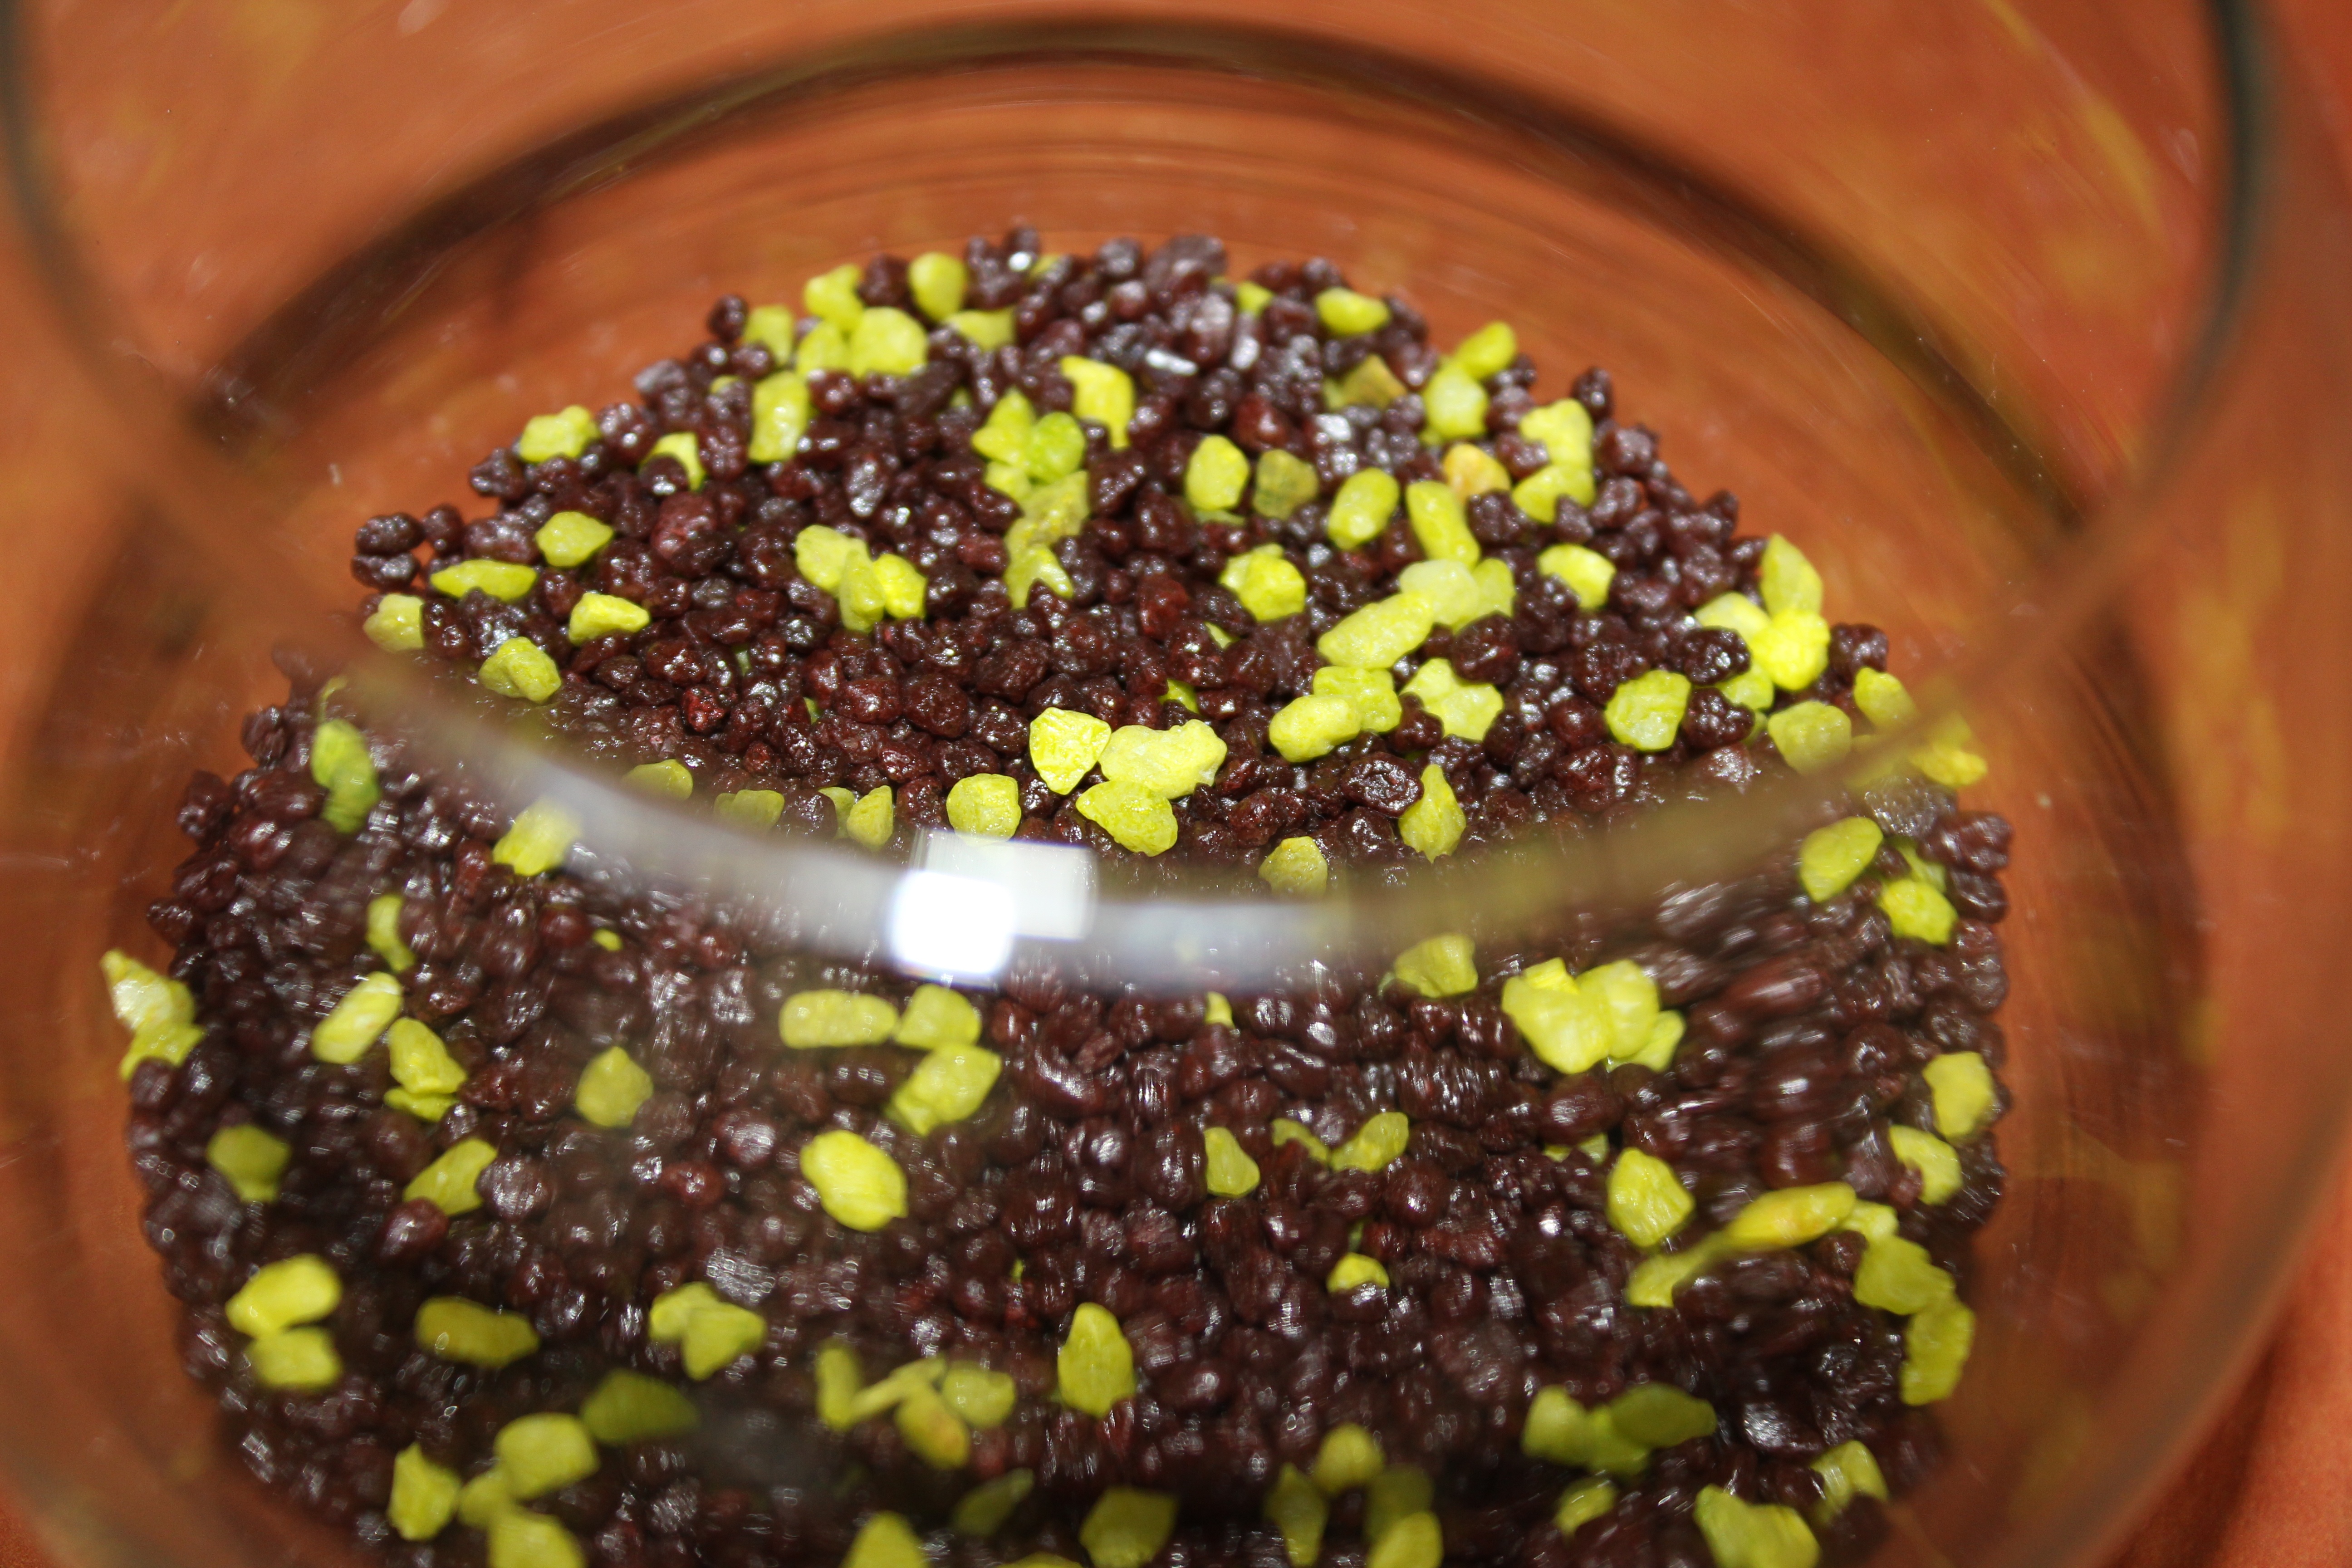
plant, fruit, decoration, food, produce, brown, dessert, stones, flowering plant